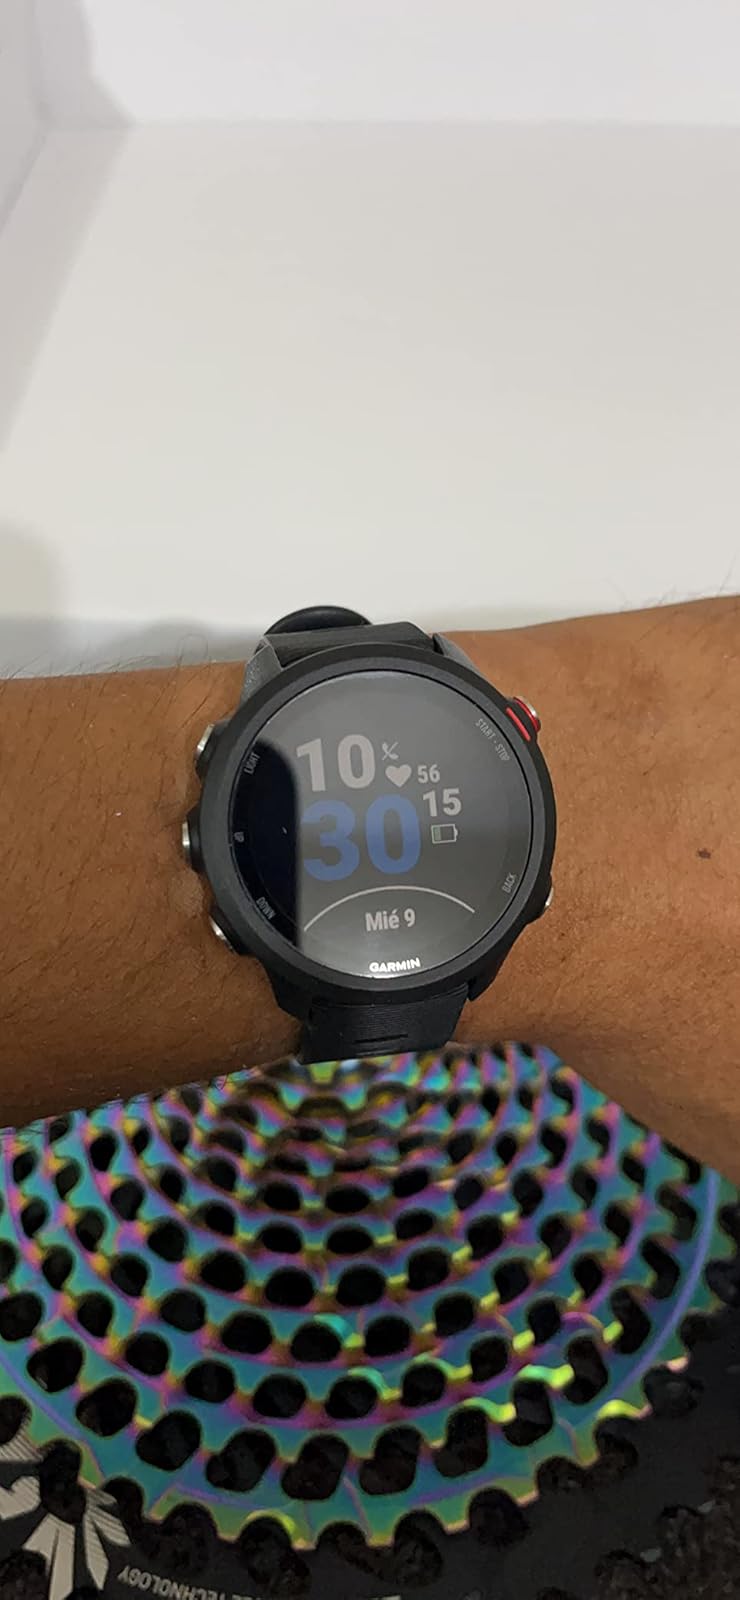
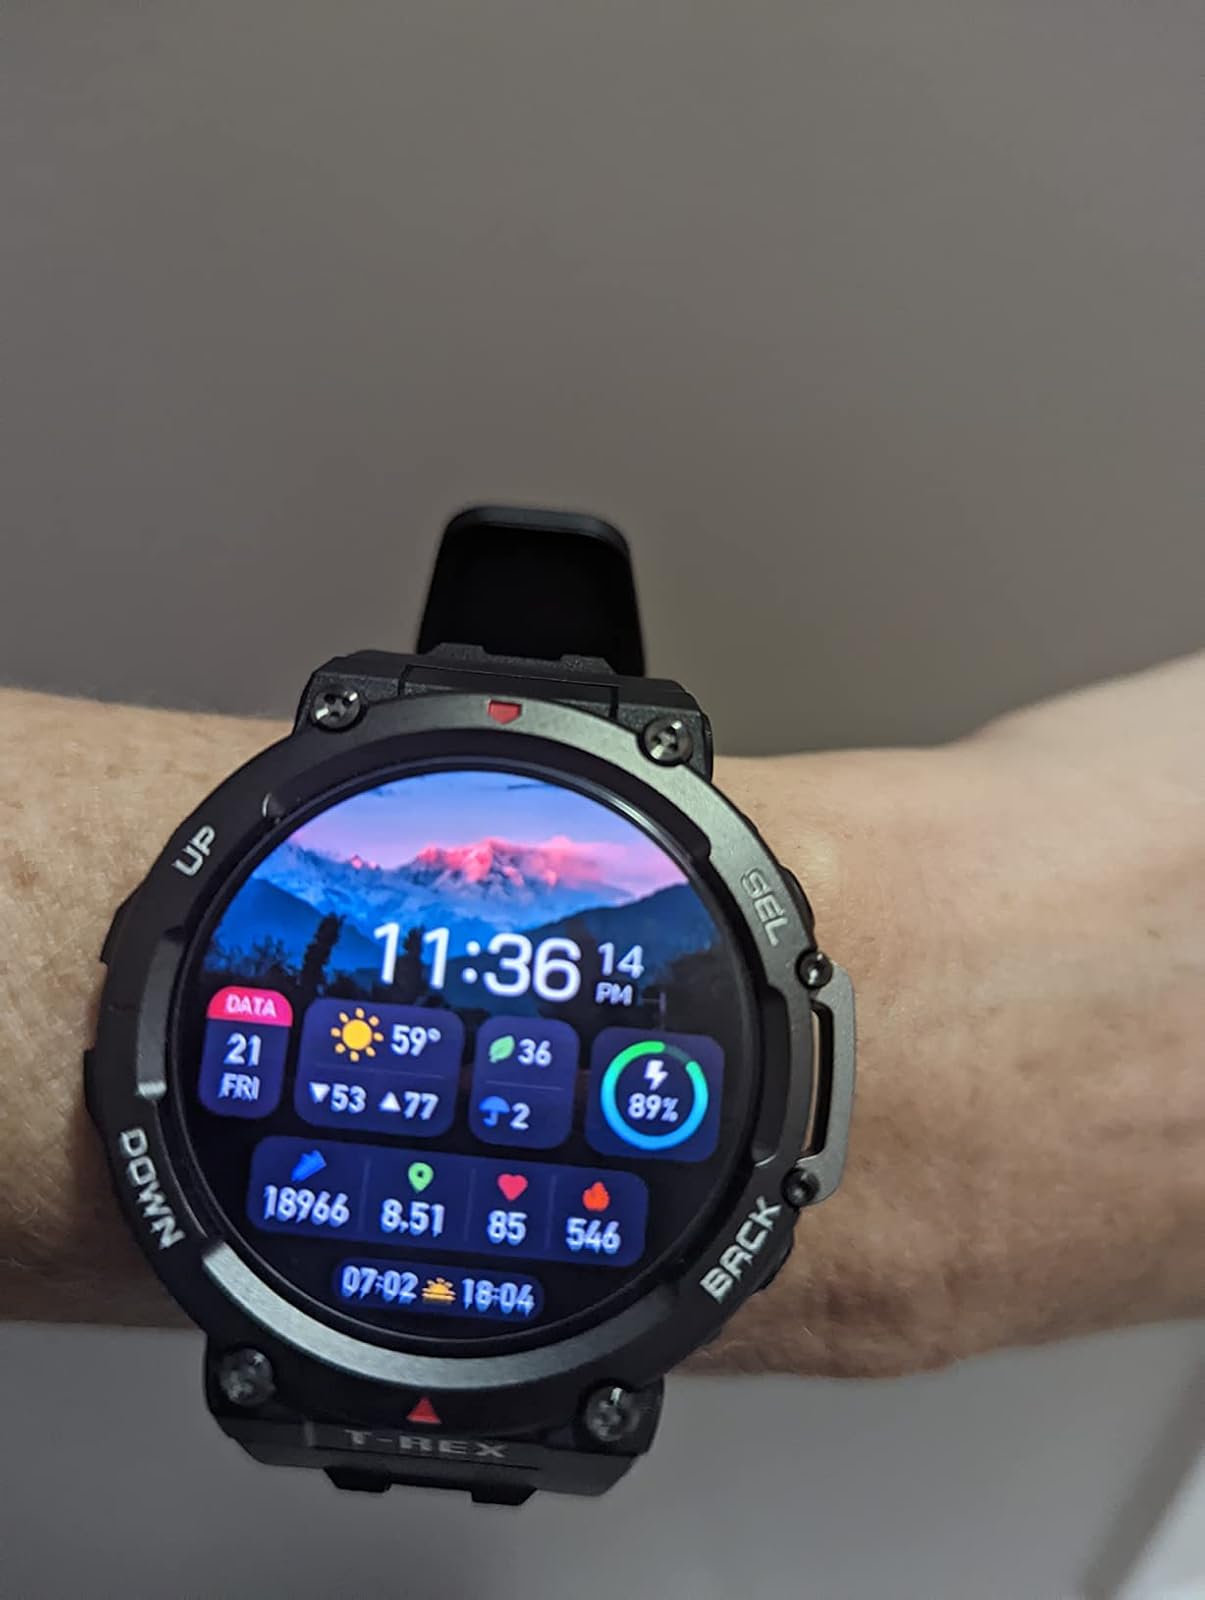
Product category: smartwatch
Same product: no